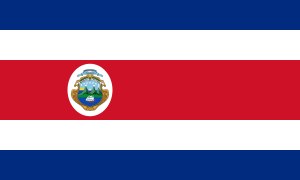
Costa Ricas flag
Costa Ricas statsflag
Costa Ricas flag er vandret delt i blåt, hvidt, rødt, hvidt og blåt. Stribernes størrelsesforhold er 1:1:2:1:1. Flaget er i størrelsesforholdet 3:5.